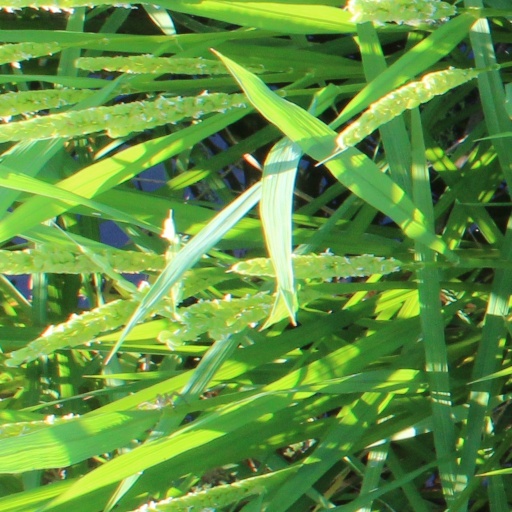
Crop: rice